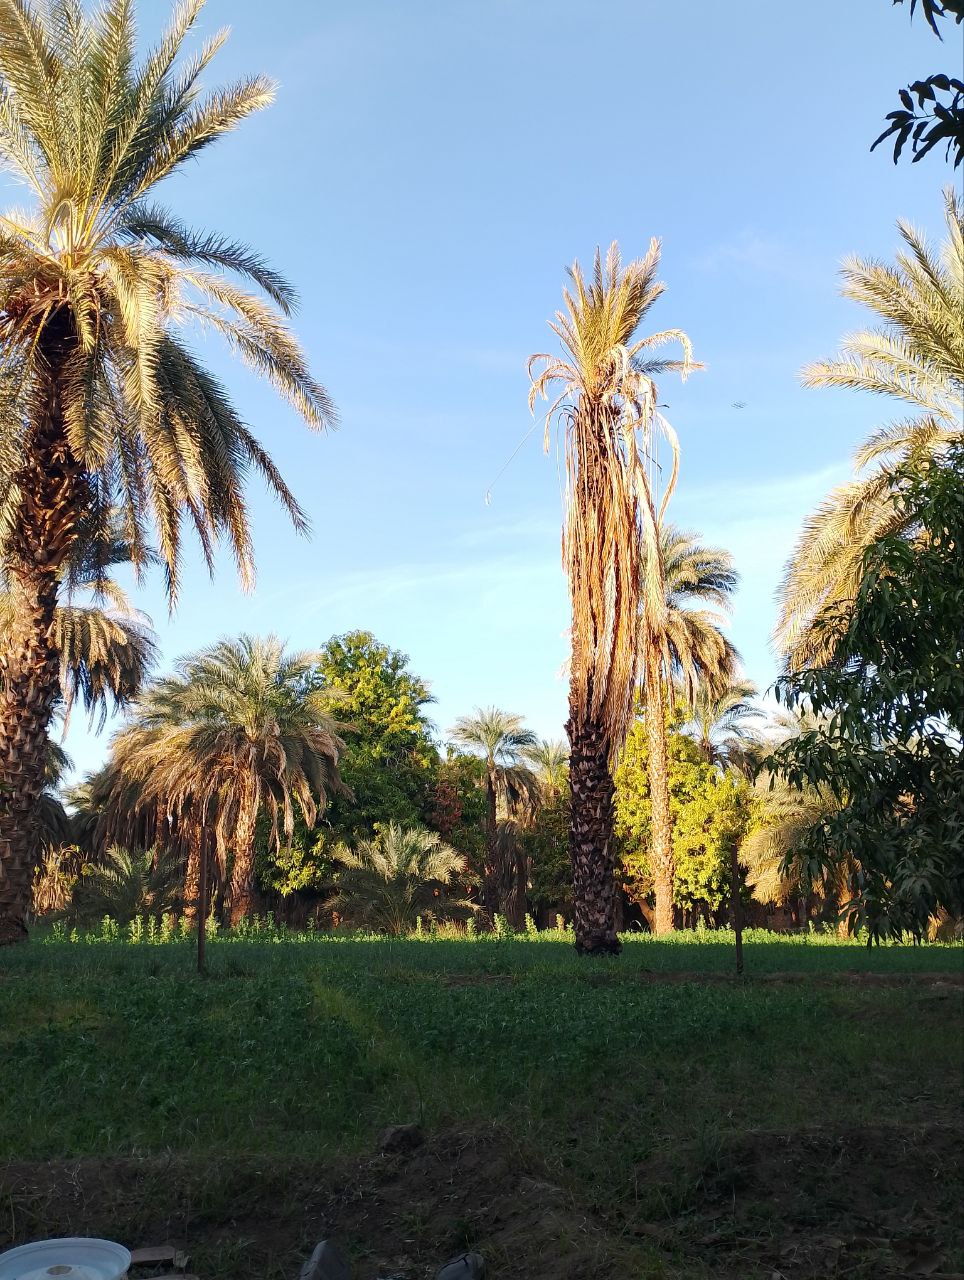
الوصف بالفصحى: إحدى المحاصيل قرب أشجار النخيل
الوصف بالعامية السودانية: رزاعة جمب النخيل
التصنيف: Nature & Landscape